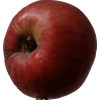
Label: Apple 17